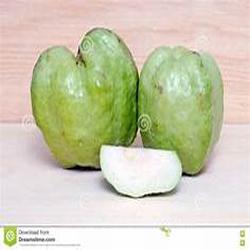
Label: Guava